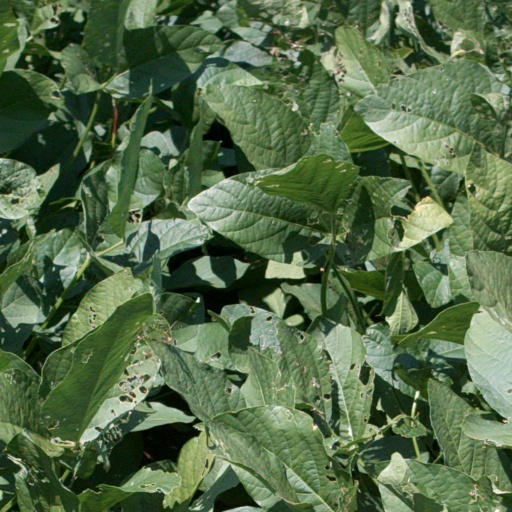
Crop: soybean